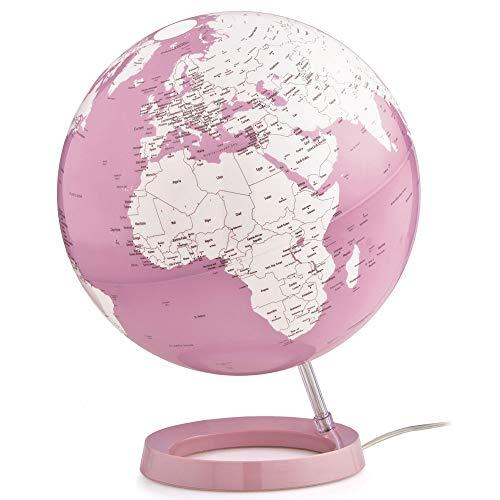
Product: Waypoint Geographic Light & Color Designer Series 12-inch Illuminated Decorative Desktop Globe (Pink)
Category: Toys & Games | Learning & Education | Geographic Globes
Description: An excellent, decorative centerpiece or backlight for home, school or office.
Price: $32.67
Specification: ASIN:B07GJYHT1N|ShippingWeight:3.59pounds(Viewshippingratesandpolicies)|DateFirstAvailable:August16,2018